David Prosser Jr.

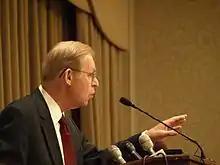
Prosser in March 2011

David Thomas Prosser Jr. (December 24, 1942 – December 1, 2024) was an American lawyer, jurist, and Republican politician from Appleton, Wisconsin. He was a justice of the Wisconsin Supreme Court from 1998 until his retirement in 2016. Prior to joining the court, he served as the 72nd speaker of the Wisconsin State Assembly, during the 1995–1996 term, after serving in the Assembly since 1979. Prior to becoming speaker, he led the Republican Assembly caucus for three terms as minority leader.